Question: Where is the woman laying?
Tambaya: A ina matar ke ƙwance?
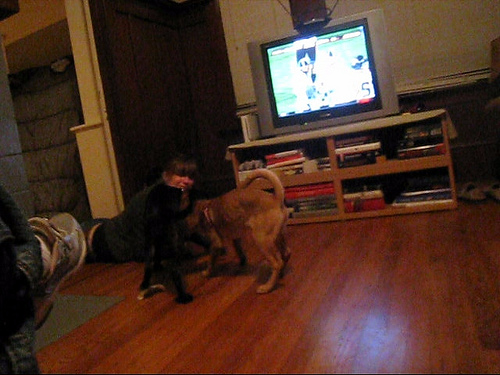
Answer: On the floor.
Amsa: A ƙasa.